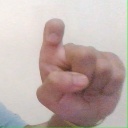
अक्षर: इ